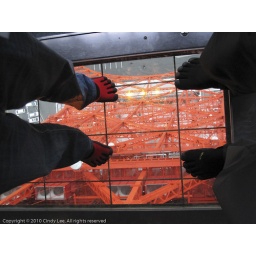
This overlook window is 150 meters above ground! Look how tiny the cars are between my (red) feet =P